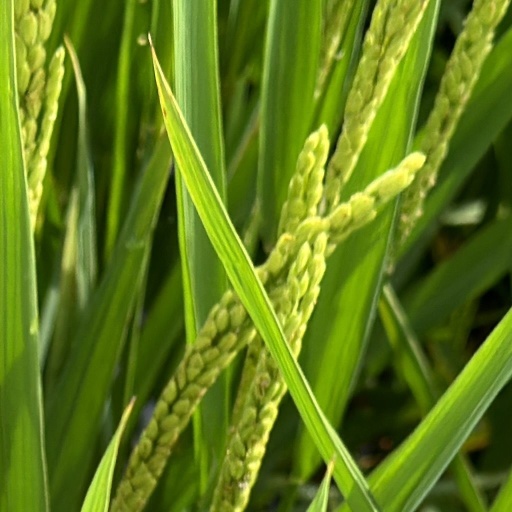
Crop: rice